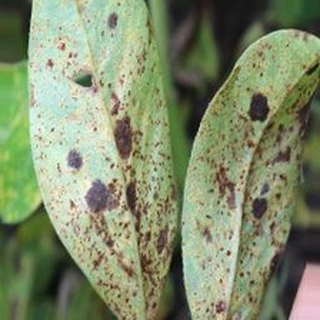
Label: groundnut_rust